AIDAmar

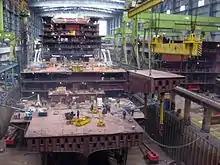
"AIDAmar" during construction.

"AIDAmar" was ordered on 13 December 2007 from Meyer Werft by Carnival Corporation & plc, the parent company of AIDA.